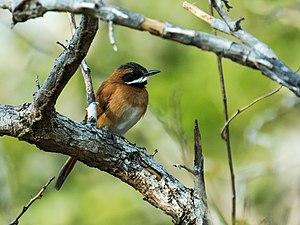
Le Synallaxe à moustaches est une espèce de passereaux de la famille des Furnariidae.